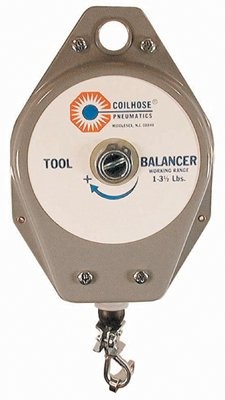
Heavy Duty Mechanical Tool Balancers, 18 lb - 25 lb, 8 ft Cable 166-BL25
Enable all types of portable tools weighing up to 25 pounds to be suspended within easy reach of the operator | Prevent damage to the tools by eliminating accidental dropping of the suspended tool
Brand: Coilhose Pneumatics
Category: Sporting Goods > Fitness & General Exercise Equipment > Balance Trainers > Balance Steps